William Archer Porter Tait

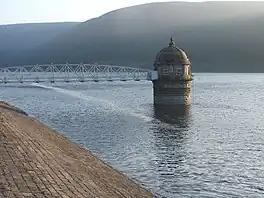
Talla Reservoir

William Archer Porter Tait FRSE FRMS MICE (1866–1929) was a 19th/20th century Scottish civil engineer, and part of the Guthrie Tait dynasty. He was Vice President of the Institute of Civil Engineers in 1929.